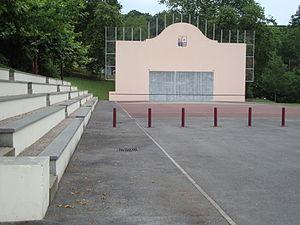
Ayherre est une commune française située dans le département des Pyrénées-Atlantiques, en région Nouvelle-Aquitaine.